Pitt–Hopkins syndrome

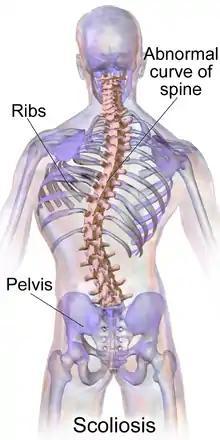

Other features of Pitt-Hopkins syndrome may include constipation and other gastrointestinal problems, an unusually small head (microcephaly), nearsightedness (myopia), eyes that do not look in the same direction (strabismus), short stature, and minor brain abnormalities